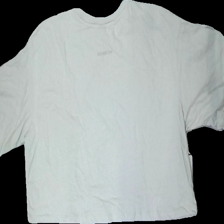
View: back
Type: T-shirt
Category: Ladies
Brand: H&M
Colors: Green
Material: 100% cotton
Pattern: Embroidered
Cut: Regular, Cropped
Size: XL
Season: All
Damage location: bottom left
Price range: <50
Recommended usage: Reuse
Description: grön t-shirt med broderad text på ryggen